Answer in natural language. Is brown colour  countertop lx (highlighted by a red box) further away or in front of white rectangular dining table (highlighted by a blue box)? Choose between the following options: further away or in front
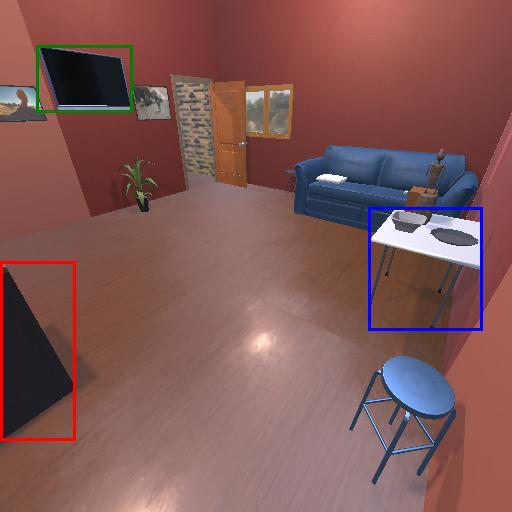
<answer>in front</answer>